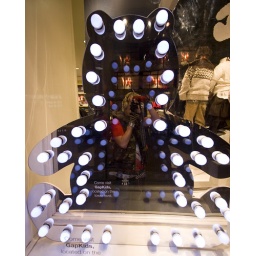
waiting around for anne in covent garden, here's the cute kids gap window :)